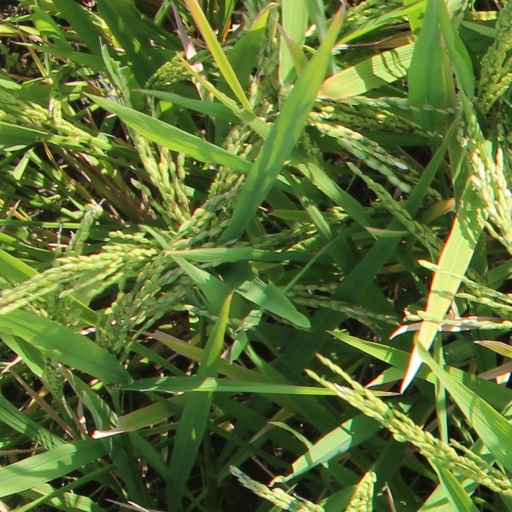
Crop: rice